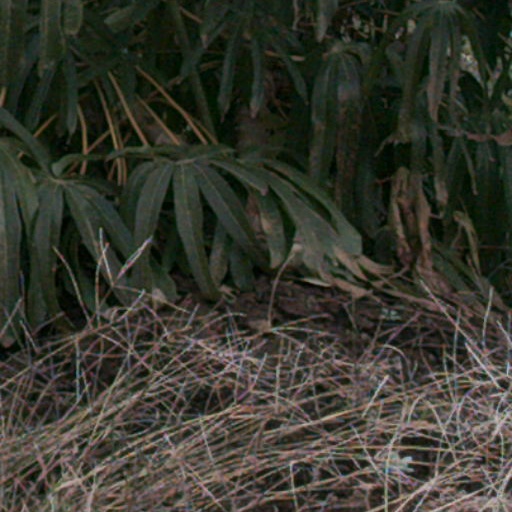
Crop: cassava